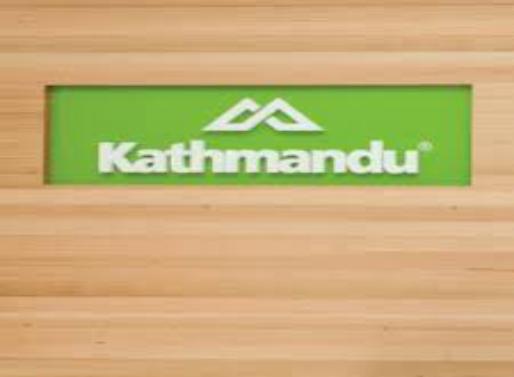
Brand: Kathmandu
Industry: Clothes